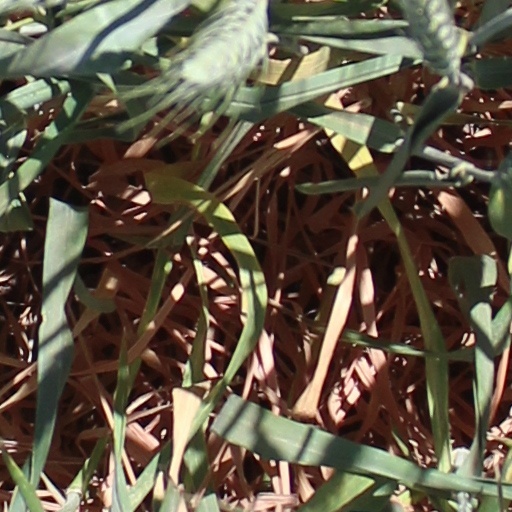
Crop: wheat